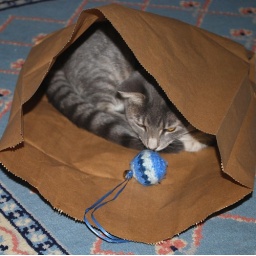
She is in her paper bag (in the living room) again. Taken by Ron.